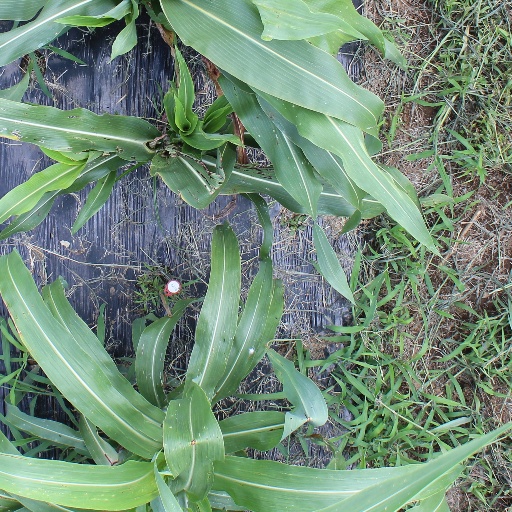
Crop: sorghum